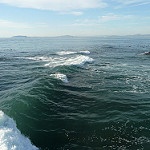
Label: sea